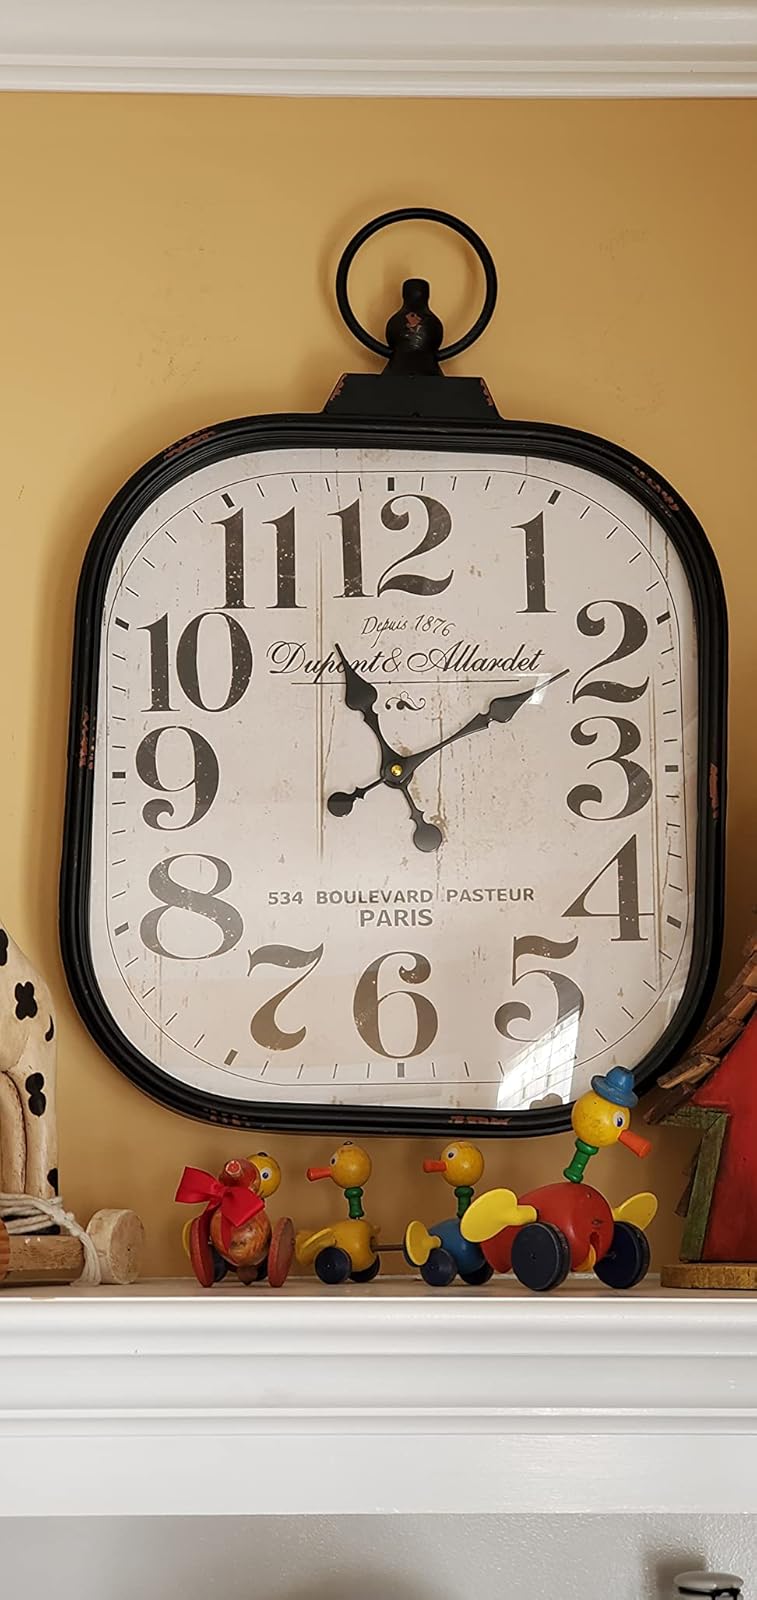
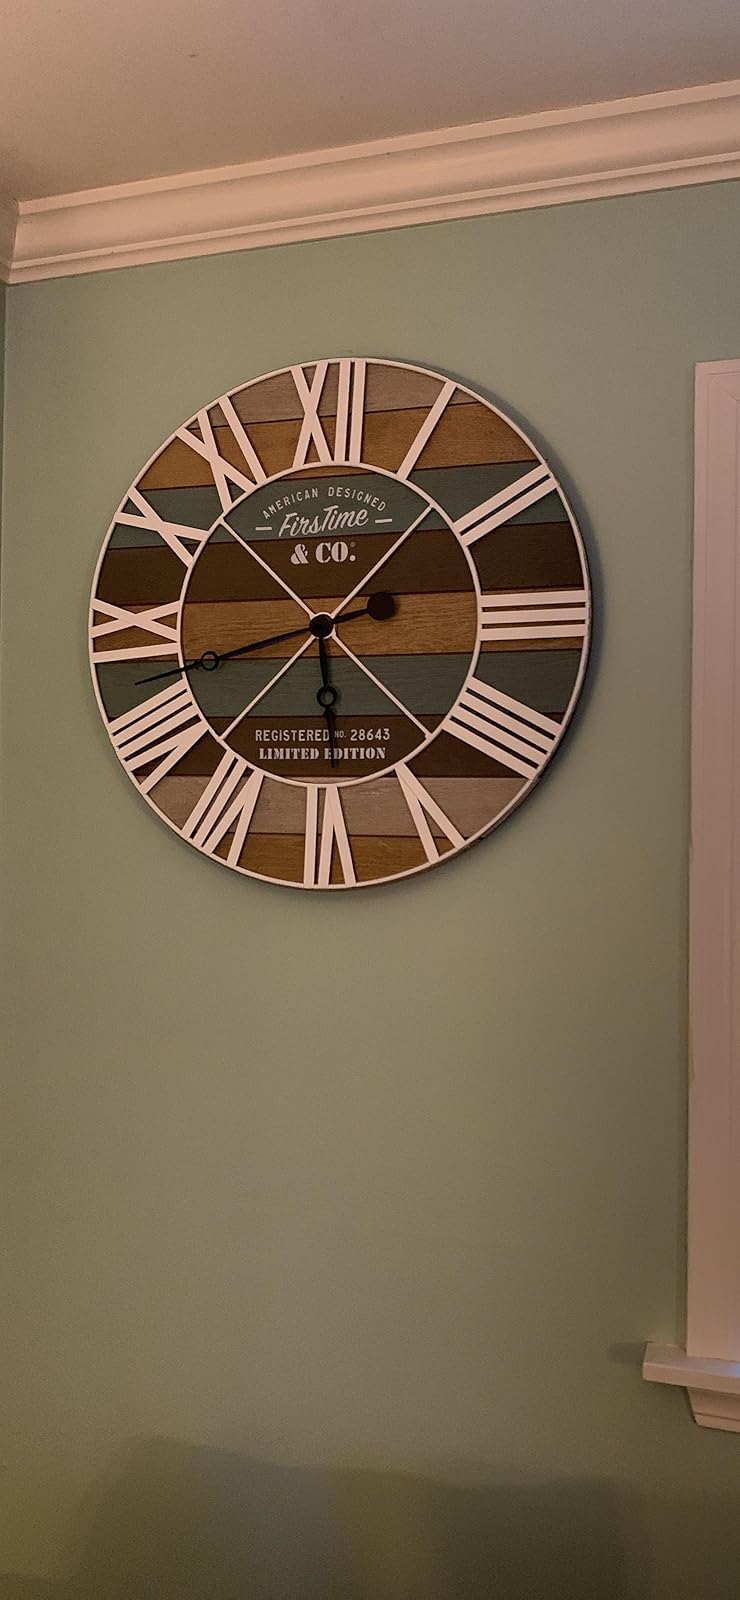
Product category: clock
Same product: no